Ana Seneviratne

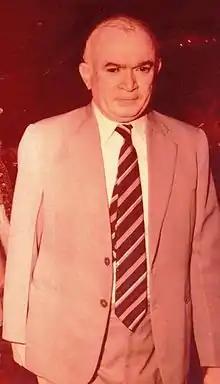

Ganegoda Appuhamelage Don Edmund Ananda Seneviratne (20 April 1927 – 26 September 2015) was a Sri Lankan police officer. He was the former Inspector-General of Police, Sri Lankan High Commissioner to Malaysia, former adviser to Cabinet Minister of National Security and ex member Public Service Commission of Sri Lanka.